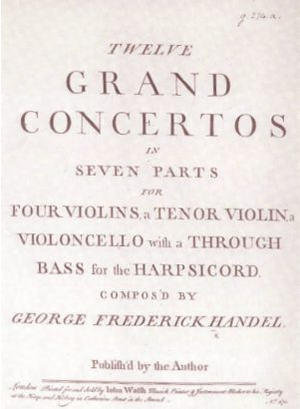
Les Concerti grossi, Op. 6, ou Douze Grands Concertos, HWV 319-330, sont douze concerti grossi de Georg Friedrich Haendel pour un concertino trio pour deux violons et violoncelle et un ripieno en quatre parties, orchestre à cordes et clavecin, basse continue.